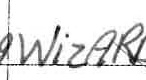
Label: Wizards